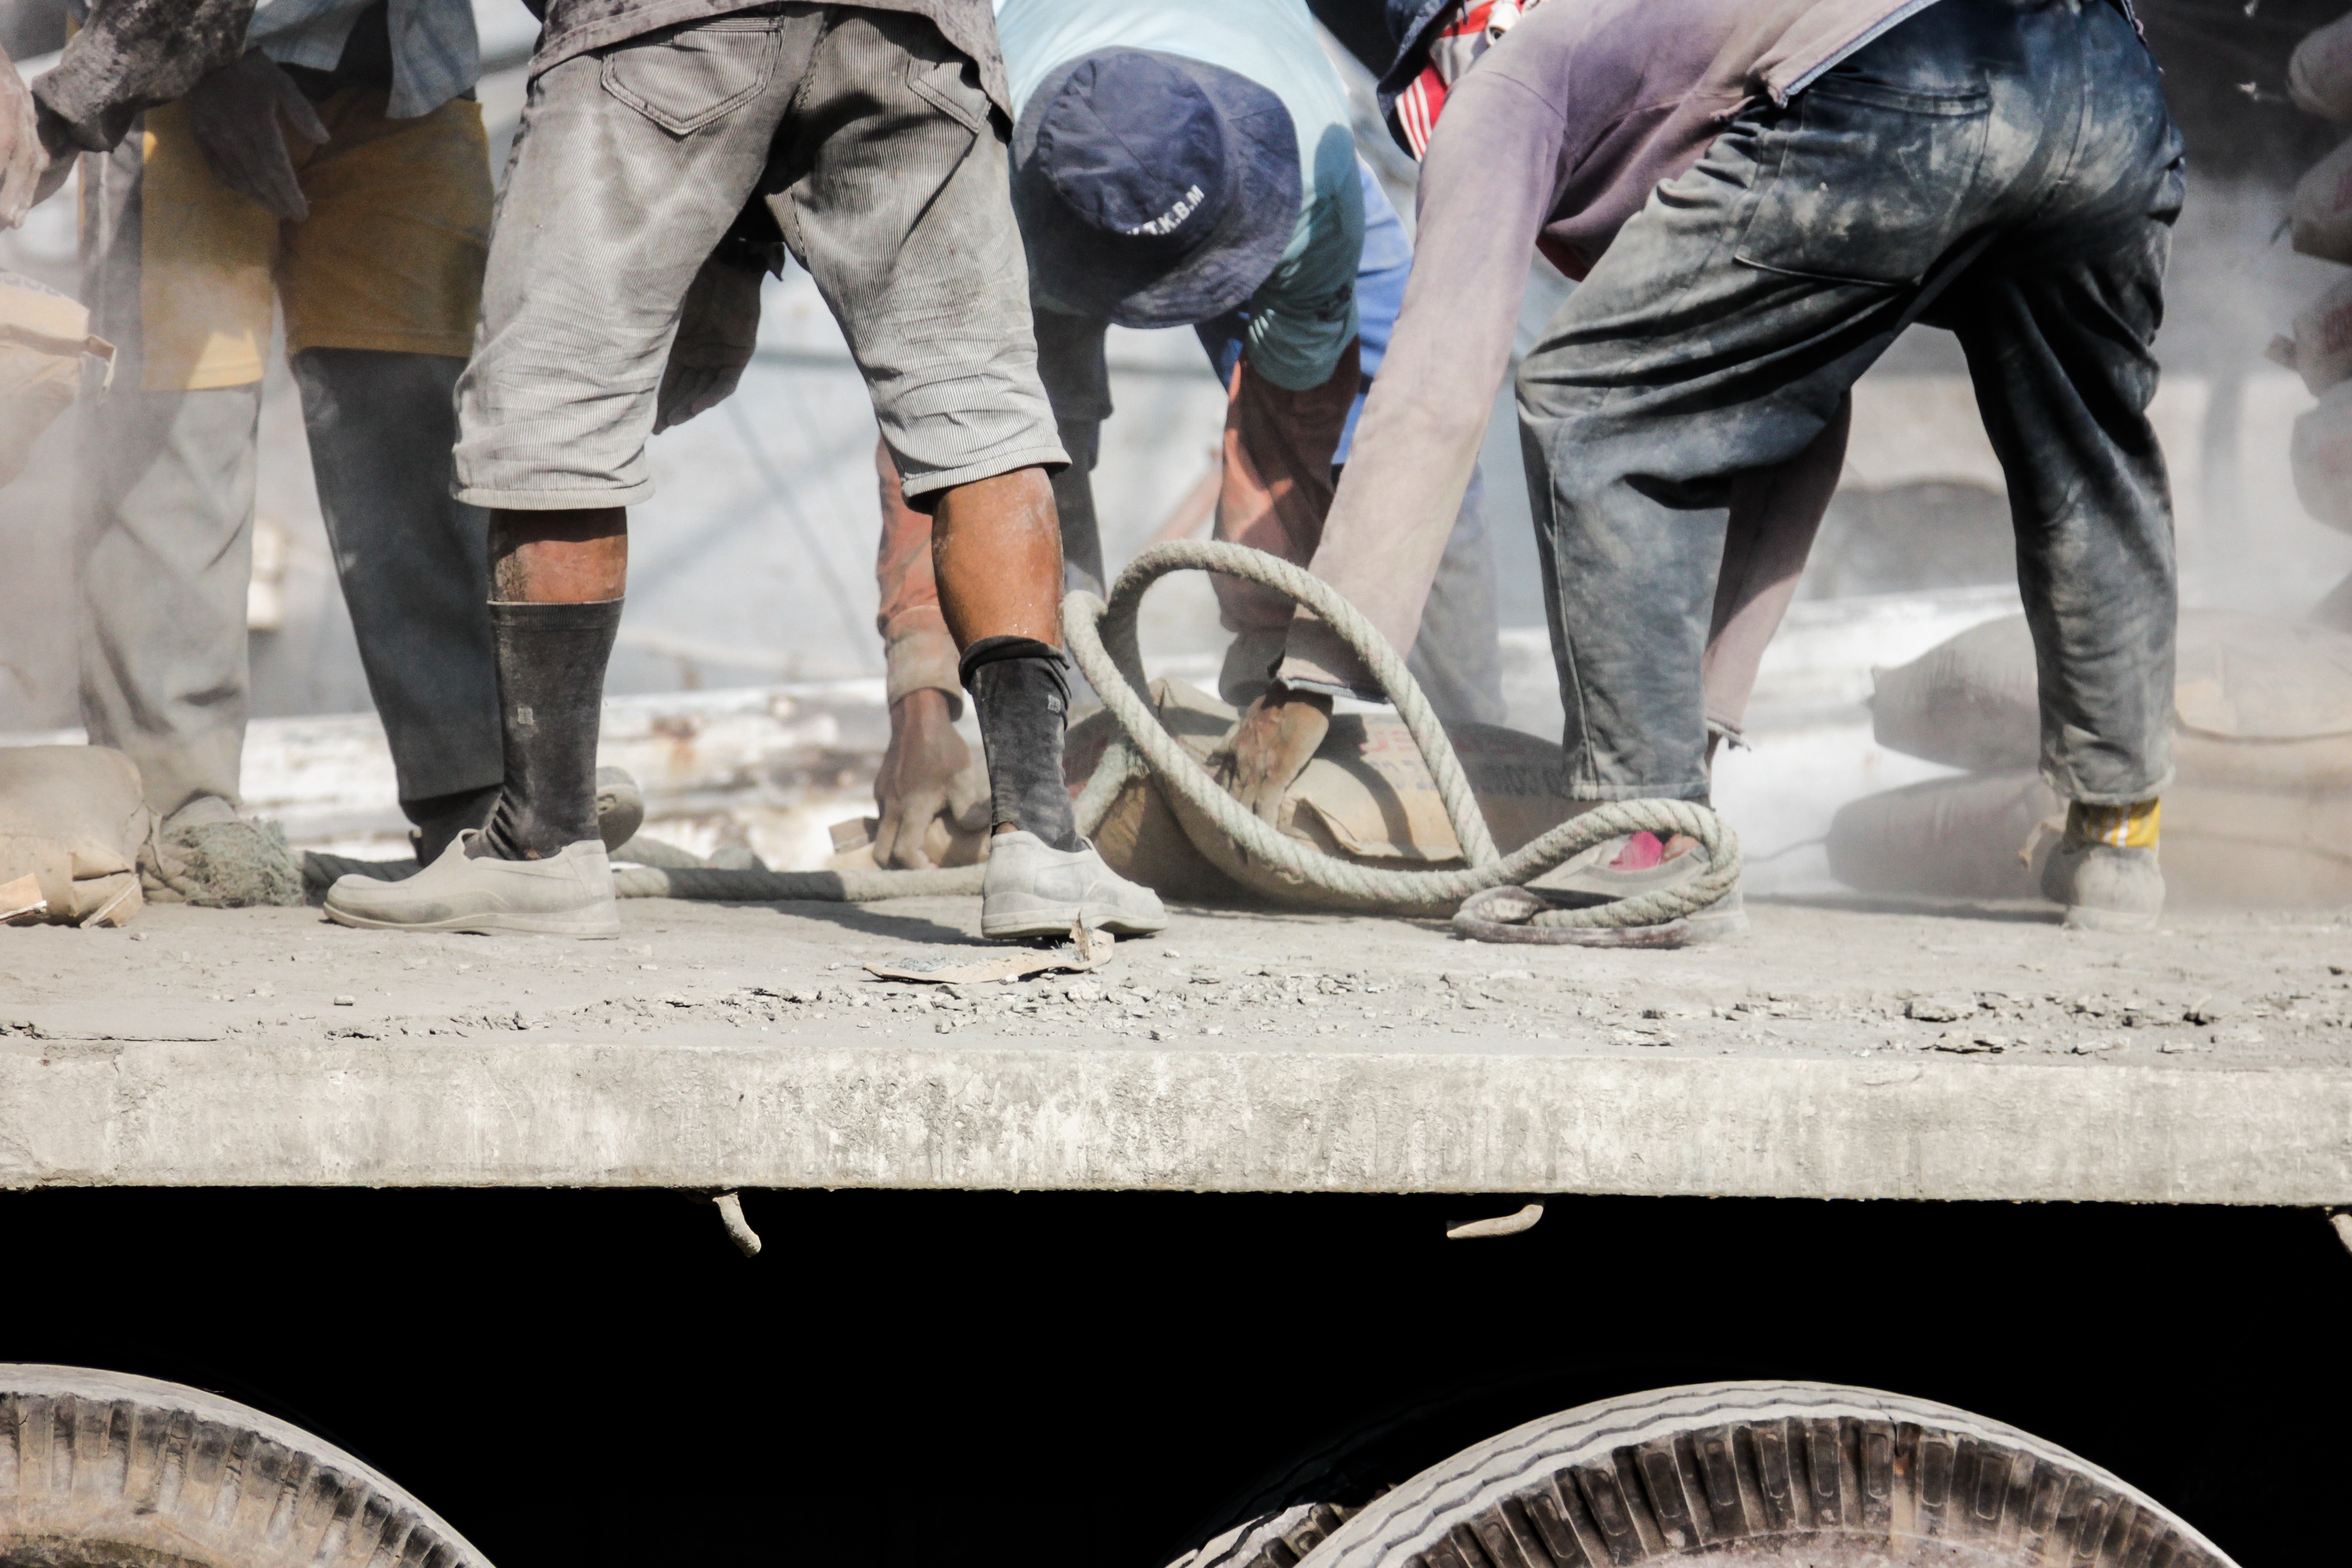
vehicle, material, tire, automotive tire